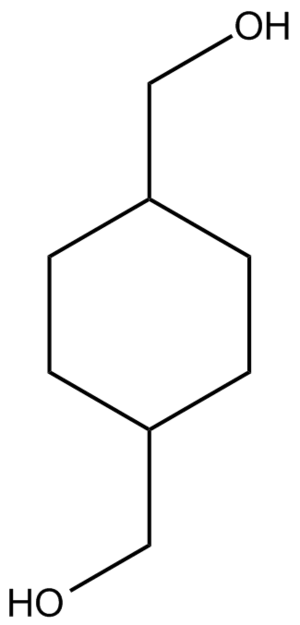
Tritan est la marque d'un polyester commercialisé par Eastman Chemical.